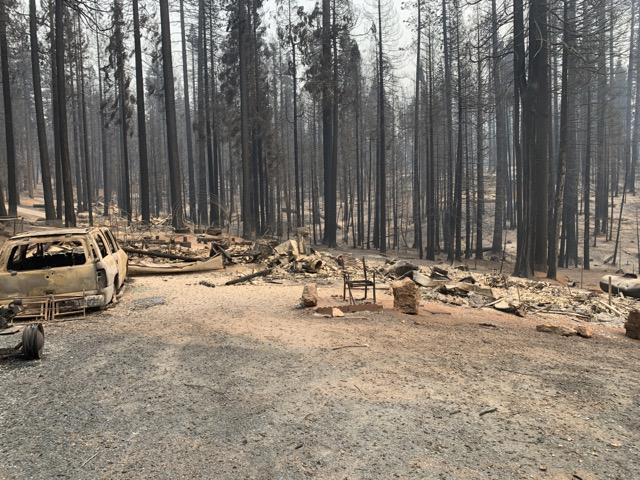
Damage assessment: destroyed